Deep Roy

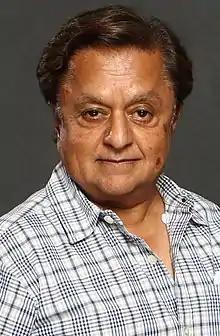
Roy in 2014

Roy was born on 1 December 1957 in Nairobi to Indian parents in a Sikh family. He studied accounting in London before dropping out at 18. He later enrolled in The Slim Wood School of Comedy and got his start in the entertainment arena in England in 1970 as a stand-up comic in local cabaret clubs. In April 1970, Roy opened on the UK stage in Ray Cooney's Miracle Worker at the Palace Theatre, Westcliff-on-Sea. He made his professional screen acting debut in a 1976 episode of "The New Avengers", titled "Target!" as a character named Klokoe. He made his film debut later that same year, in "The Pink Panther Strikes Again", as the Italian Assassin. Another early role was as Mr. Sin, the "pig-brained Peking Homunculus", a villain with a distinct appetite for homicide, in the "Doctor Who" serial "The Talons of Weng-Chiang". In 1979, Roy played a genetically engineered life form "Decima" in the first season of "Blake's 7" episode "The Web", the diminutive chess genius, "The Klute", in the second season of "Blake's 7" episode "Gambit" and he voiced the character "Moloch", in the third season of "Blake's 7" episode "Moloch". He was a stand-in for the Jedi Master Yoda in "The Empire Strikes Back". He is uncredited on the film but can be seen in many behind-the-scenes photos dressed as Yoda for perspective shots filmed towards the end of production.